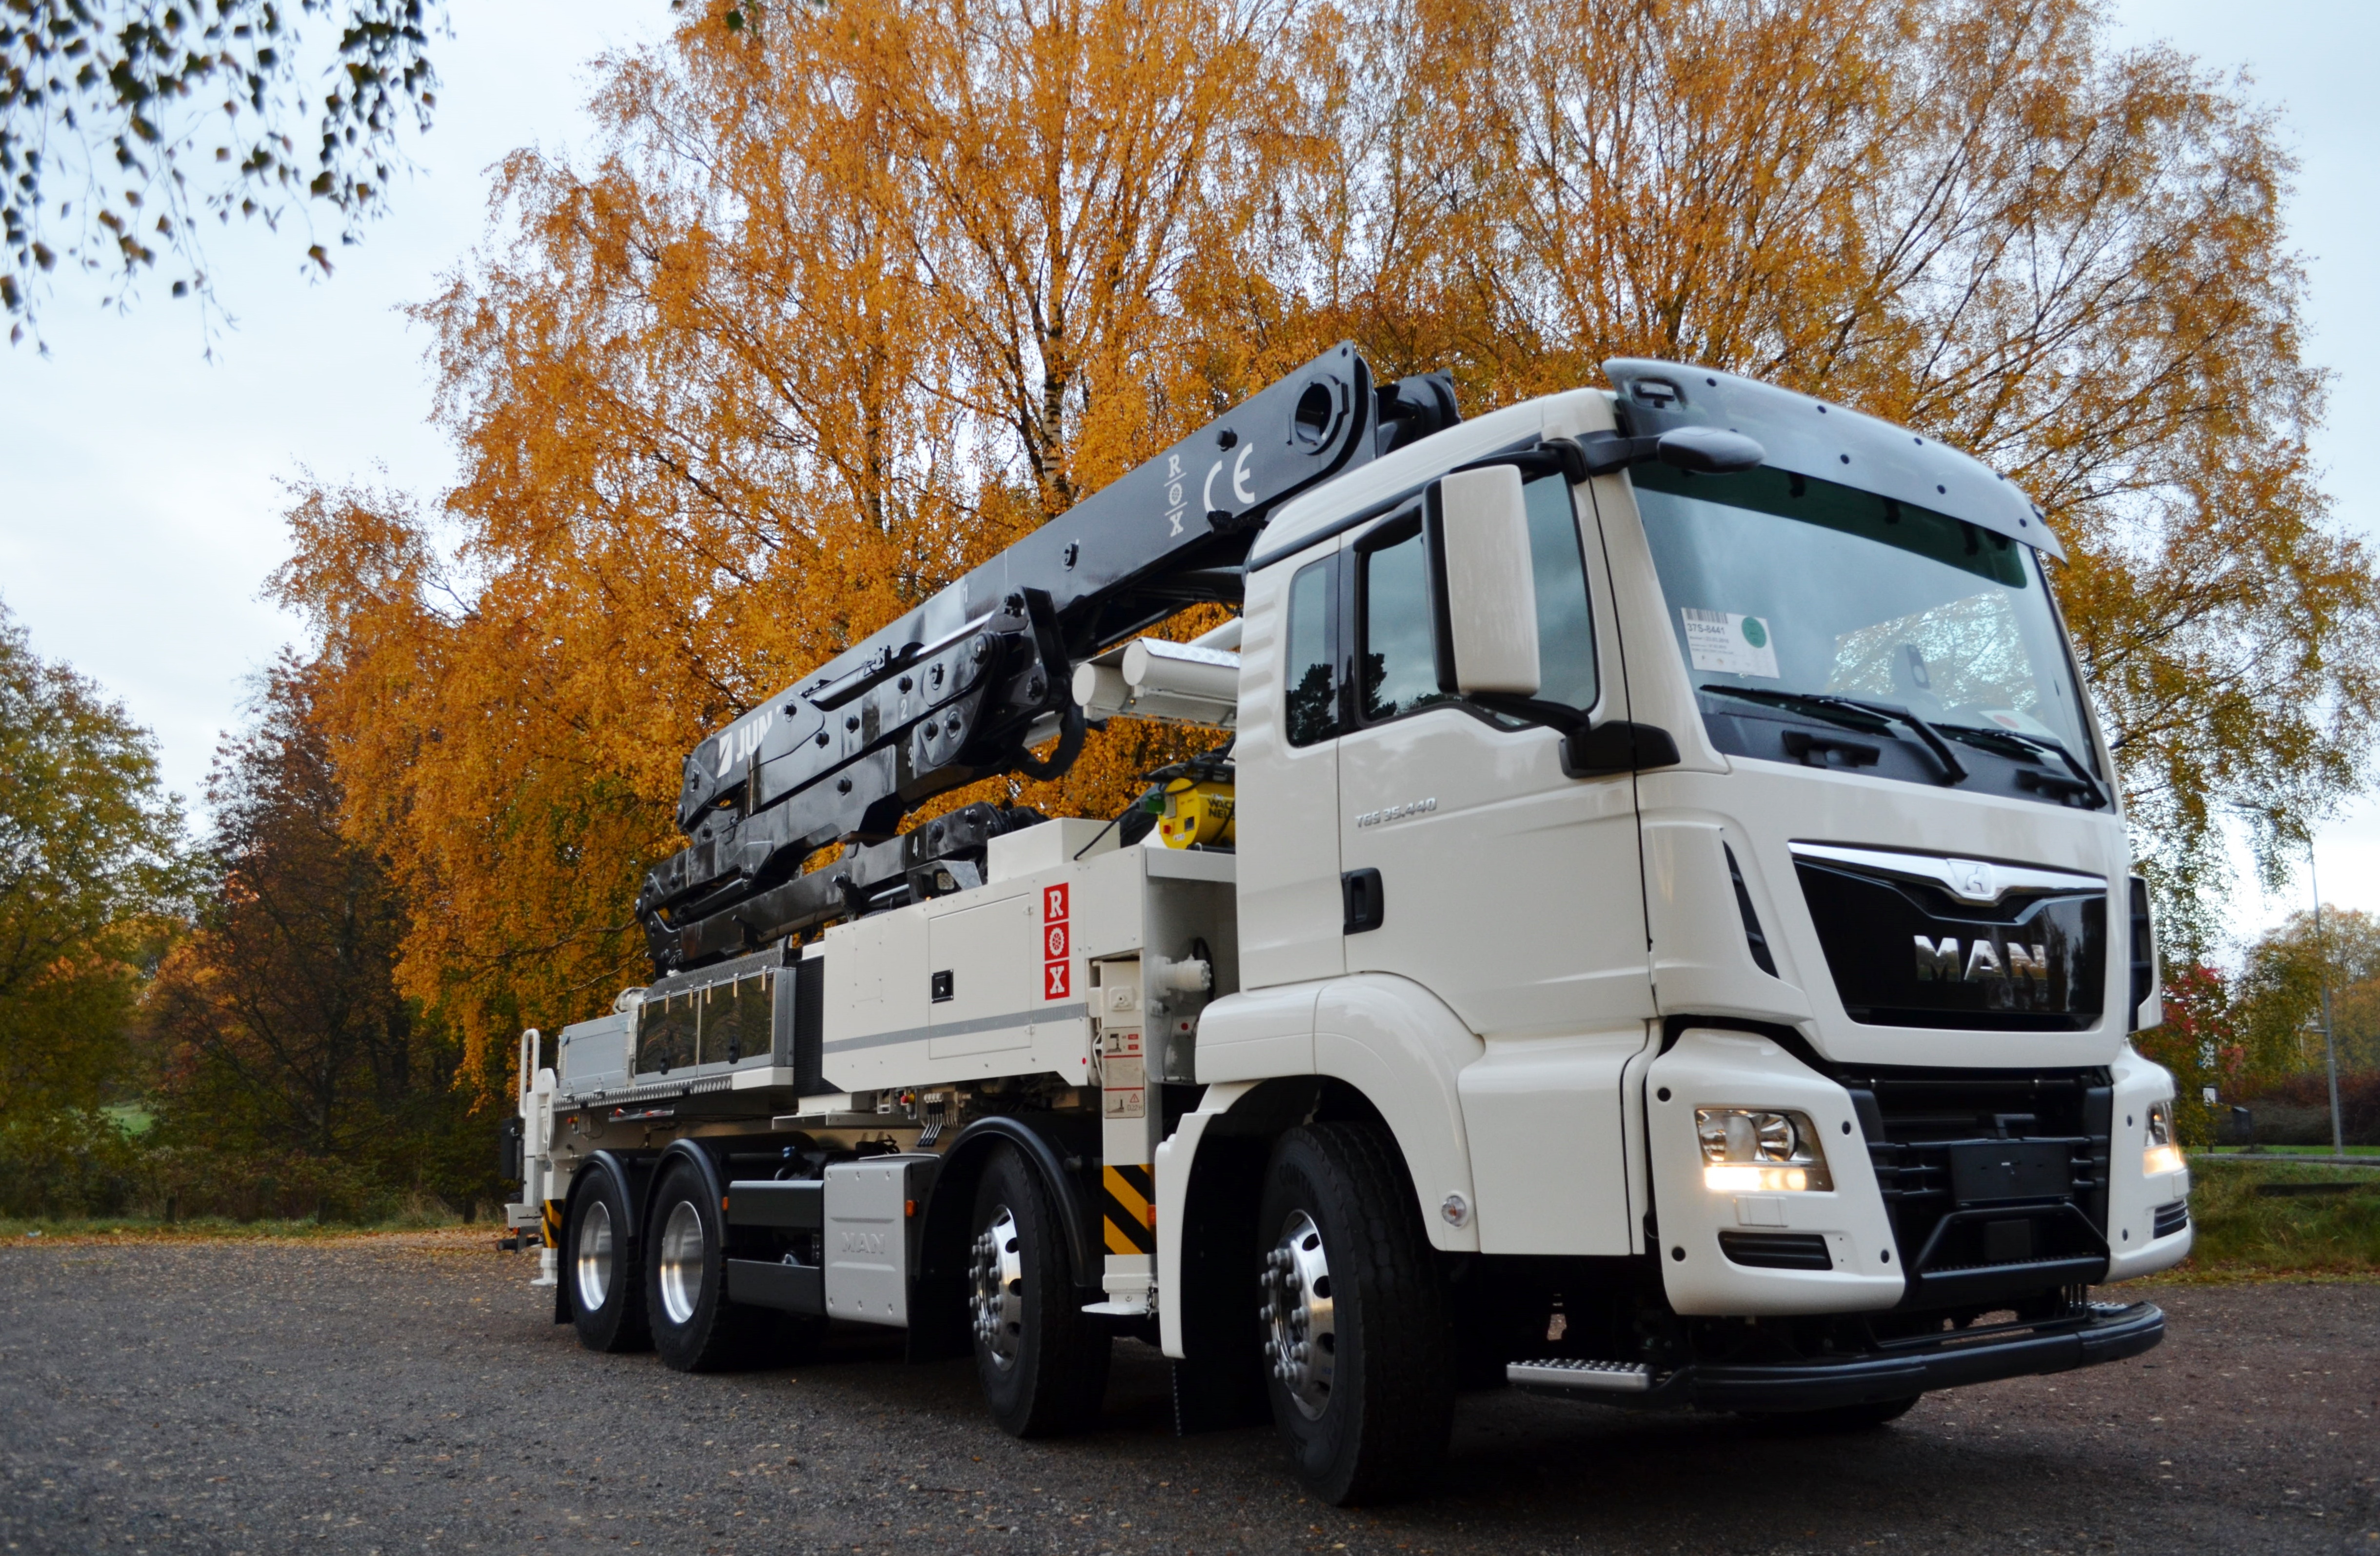
man, technology, transport, truck, vehicle, machine, concrete, pump, build, construct, commercial vehicle, land vehicle, recreational vehicle, trailer truck, junjin